Wee Ah Hood

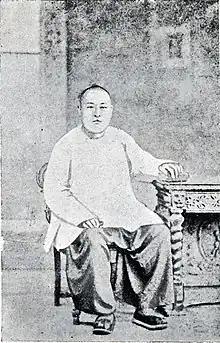

Wee Ah Hood (Simplified Chinese: 黄亚佛; Traditional Chinese: 黃亞佛) (1828–1875) was a prominent pepper and gambier plantation owner in the Colony of Singapore. He lived in the House of Wee Ah Hood, which was one of four well-known Chinese-style mansions in Singapore.